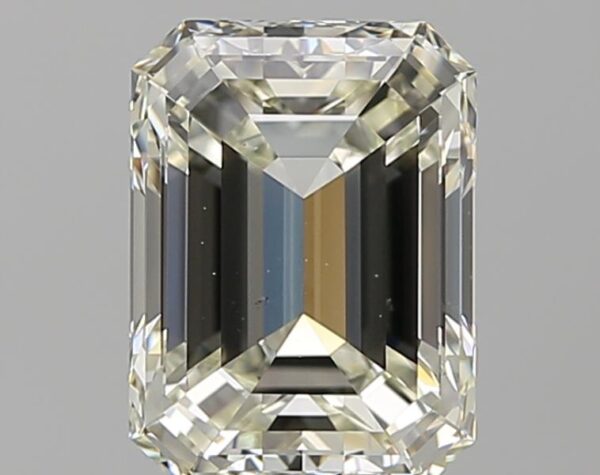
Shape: emerald
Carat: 3.2
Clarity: VS1
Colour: L
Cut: EX
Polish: EX
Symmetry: EX
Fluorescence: F
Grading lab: GIA
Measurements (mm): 9.8 x 7.25 x 4.78